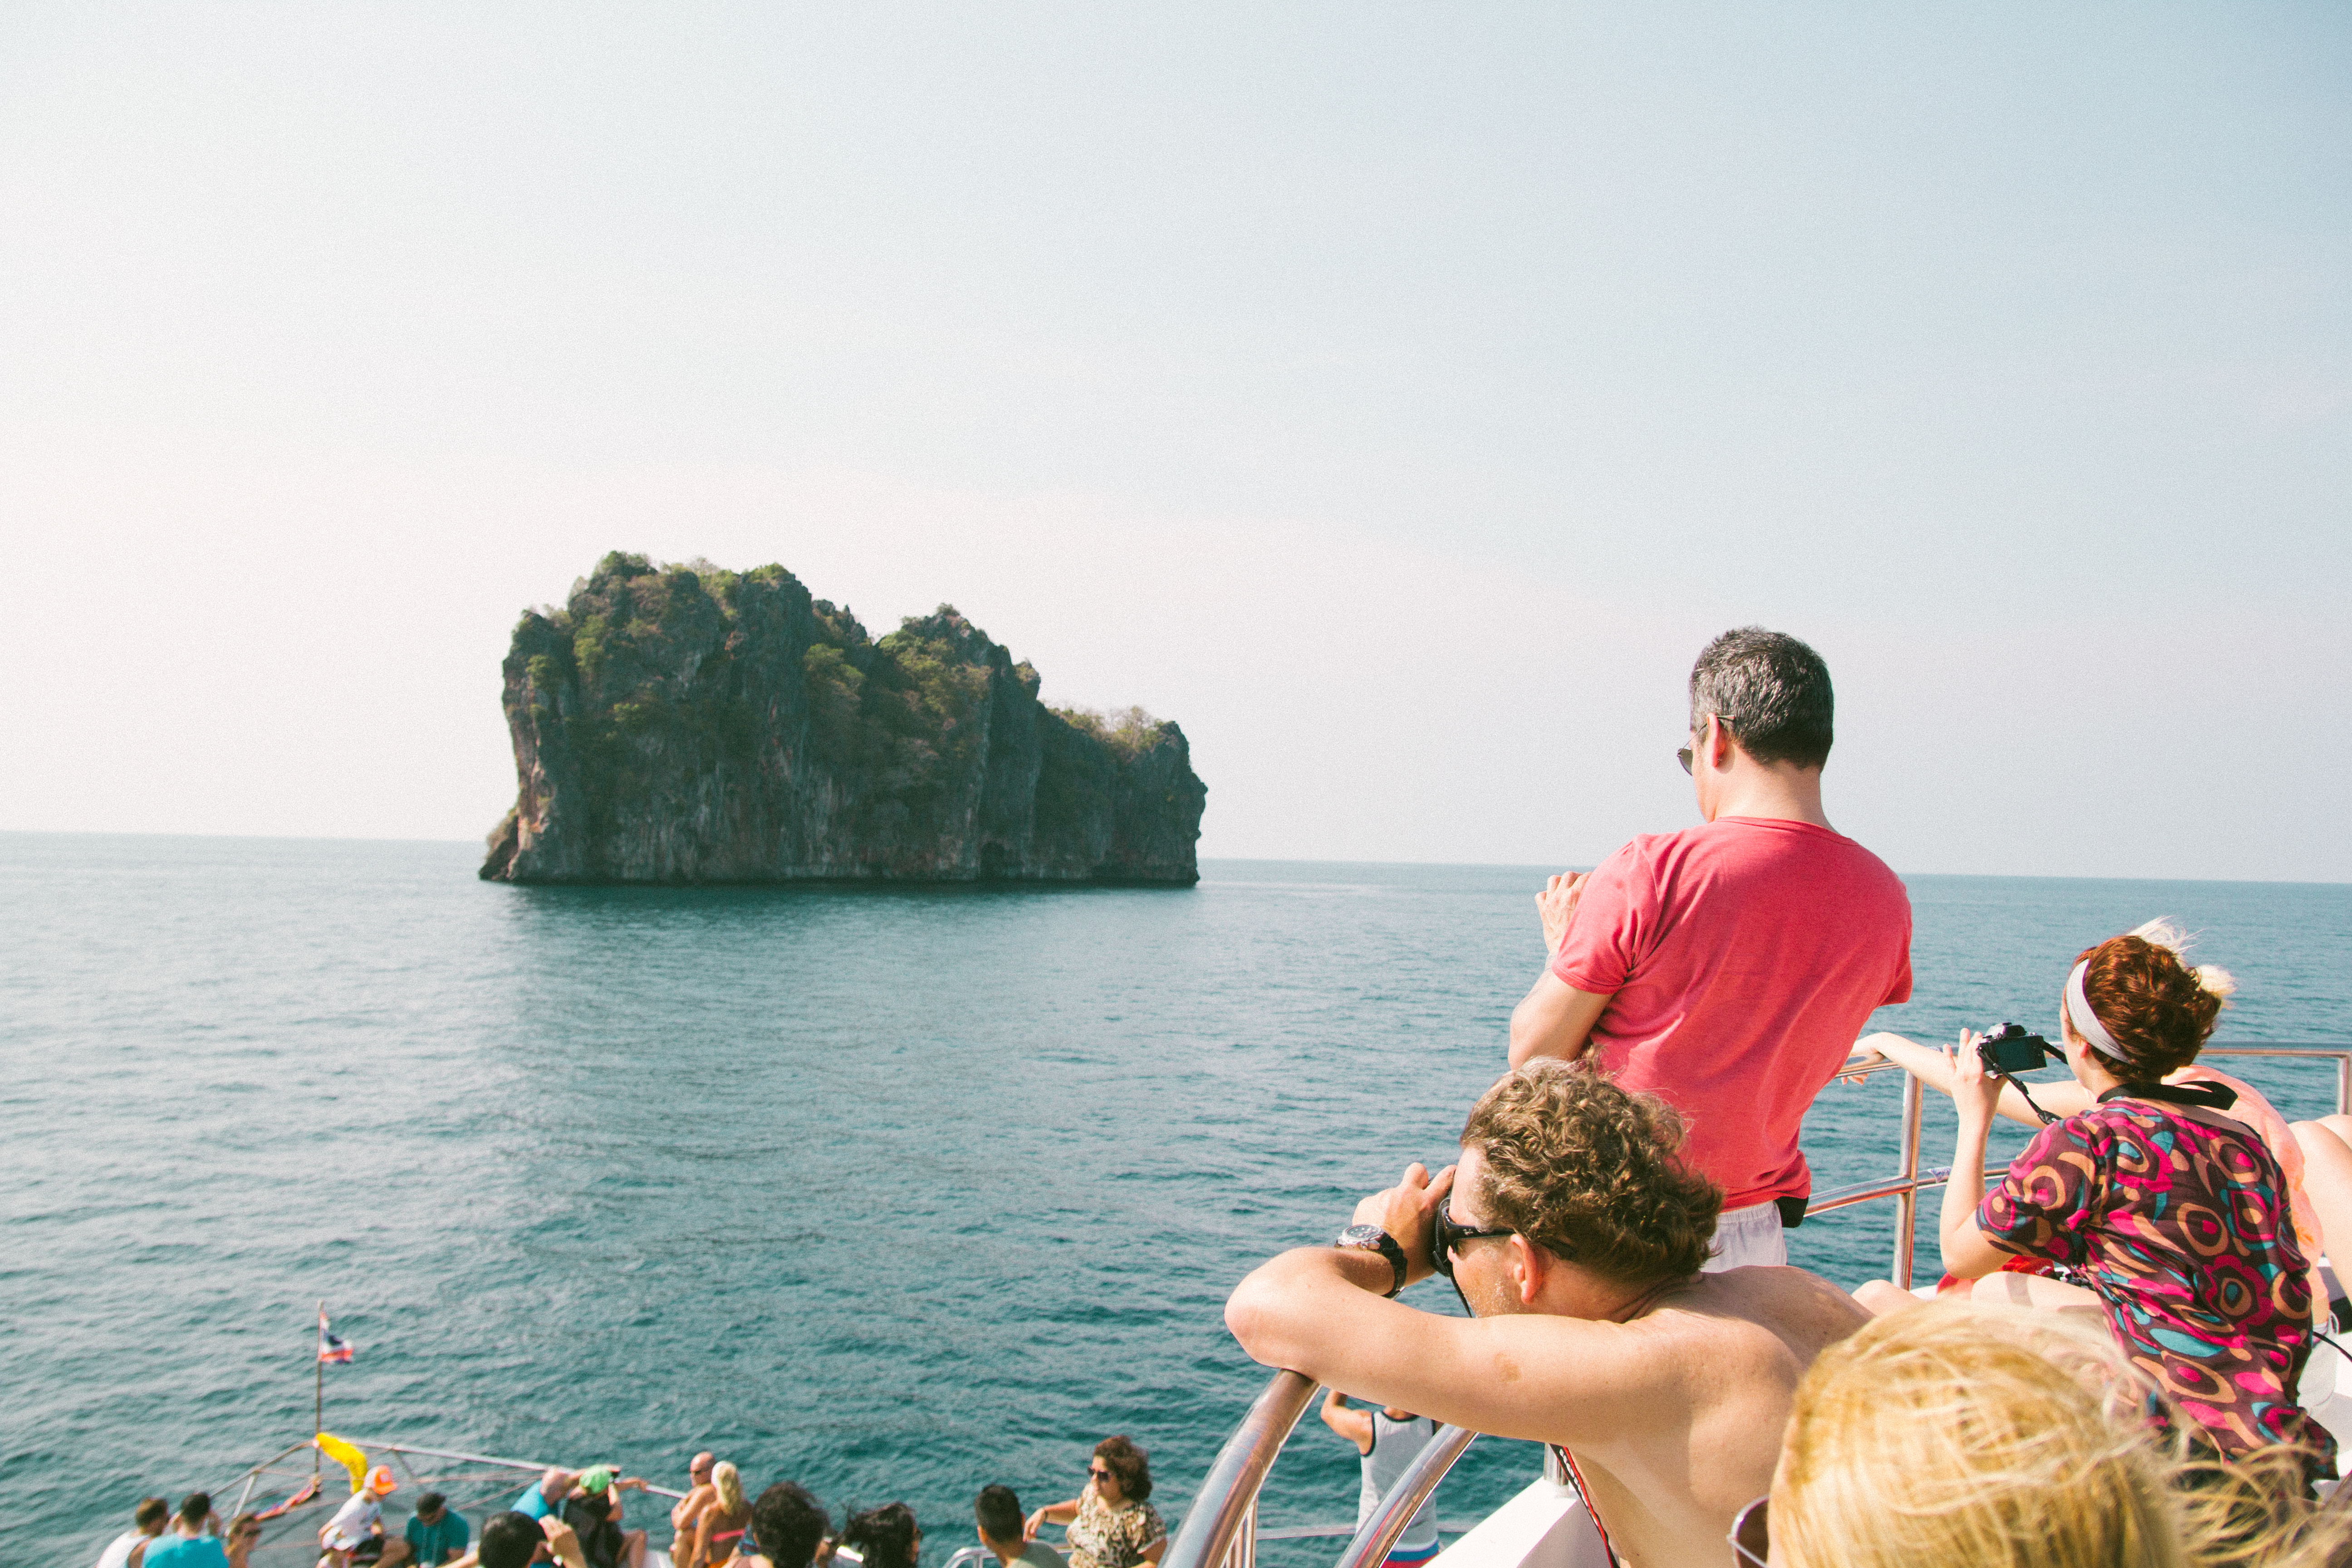
beach, sea, coast, water, nature, rock, ocean, people, sky, photography, crowd, vacation, vehicle, bay, island, tourism, boating, cape